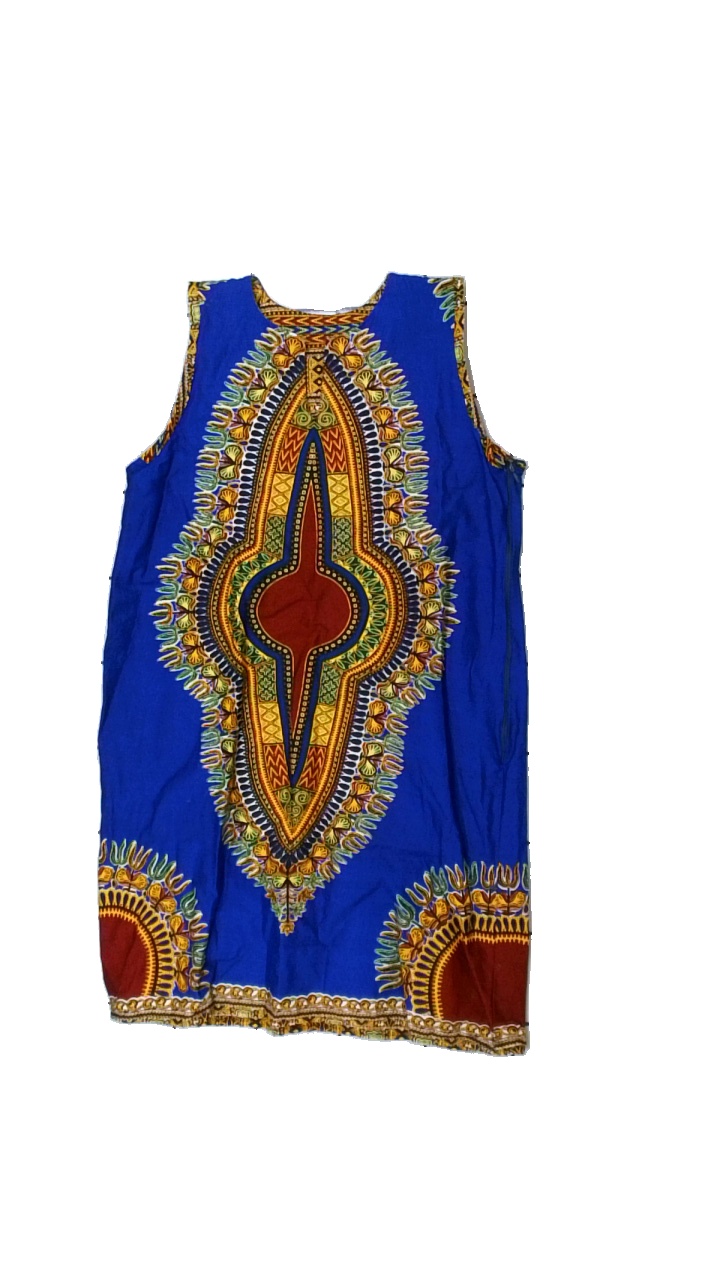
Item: Dress (Ladies)
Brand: Missing
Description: klänning med tryck
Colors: Blue, Red, Orange, Green, White
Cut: V-collar
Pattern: Other
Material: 100% bomull
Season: All
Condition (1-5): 3
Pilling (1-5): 4
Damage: smuts fläckar
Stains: Minor
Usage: Export
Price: <50